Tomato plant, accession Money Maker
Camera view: horizontal (90 deg, fisheye); turntable rotation: 30 degrees
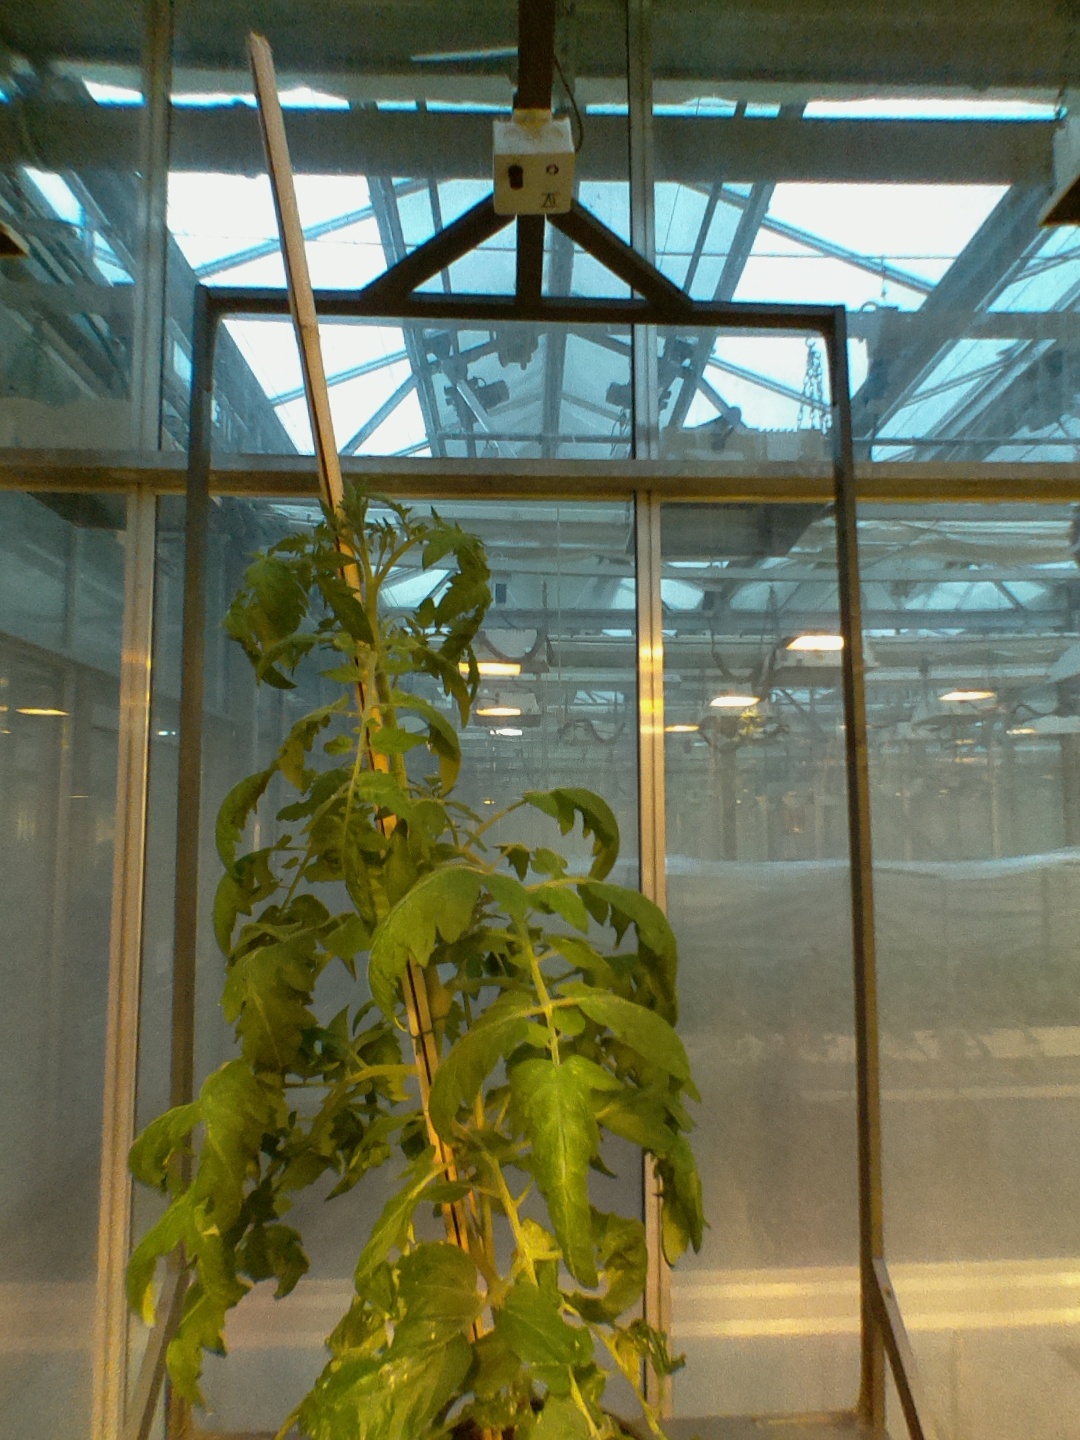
BBCH growth stage 64: 40%-50% of flowers open